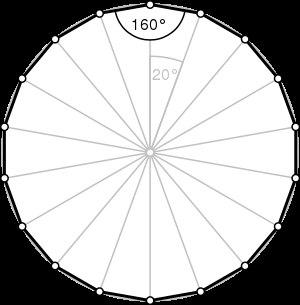
Un octadécagone ou octakaidécagone est un polygone à 18 sommets, donc 18 côtés et 135 diagonales.